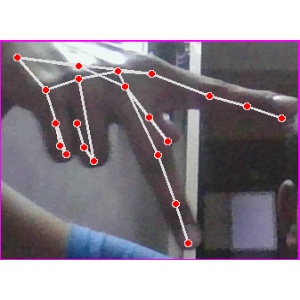
अक्षर: प